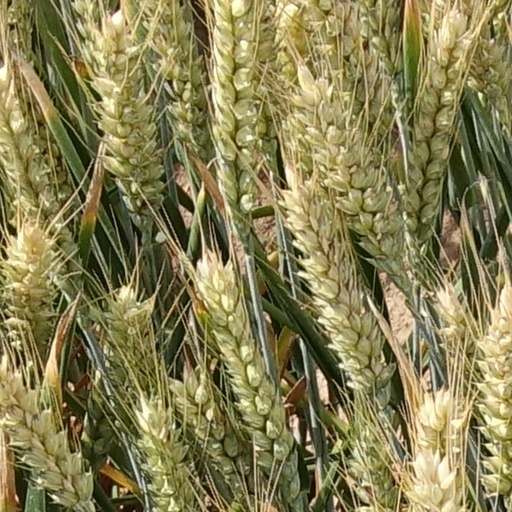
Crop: wheat